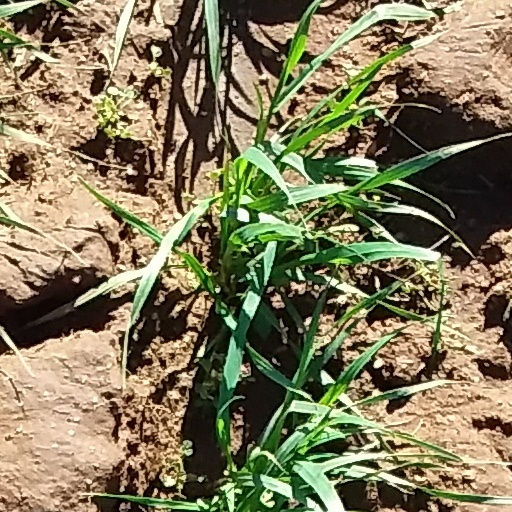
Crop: wheat